USS McFaul

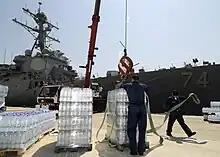
Humanitarian supplies being loaded on "McFaul" 20 August 2008, at Souda Bay, Crete for delivery to Georgia

On 24 August 2008, "McFaul" arrived in Batumi, Georgia, as part of Operation Assured Delivery to "deliver humanitarian relief supplies ... as part of the larger United States response to the government of Georgia request for humanitarian assistance" in the wake of the 2008 Russo-Georgian war. "McFaul" offloaded nearly of supplies—including hygiene items, baby food and care supplies, bottled water, and milk—donated by the United States Agency for International Development.